Nuremberg Charterhouse

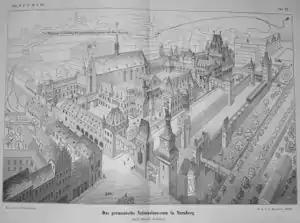
The Germanisches Nationalmuseum in 1884, incorporating the remains of the former Nuremberg Charterhouse

Nuremberg Charterhouse ("Kartäuserkloster Nürnberg", also "Kartause Marienzell") was a Carthusian monastery, or charterhouse, in Nuremberg in Germany. Its surviving premises are now incorporated into the Germanisches Nationalmuseum.